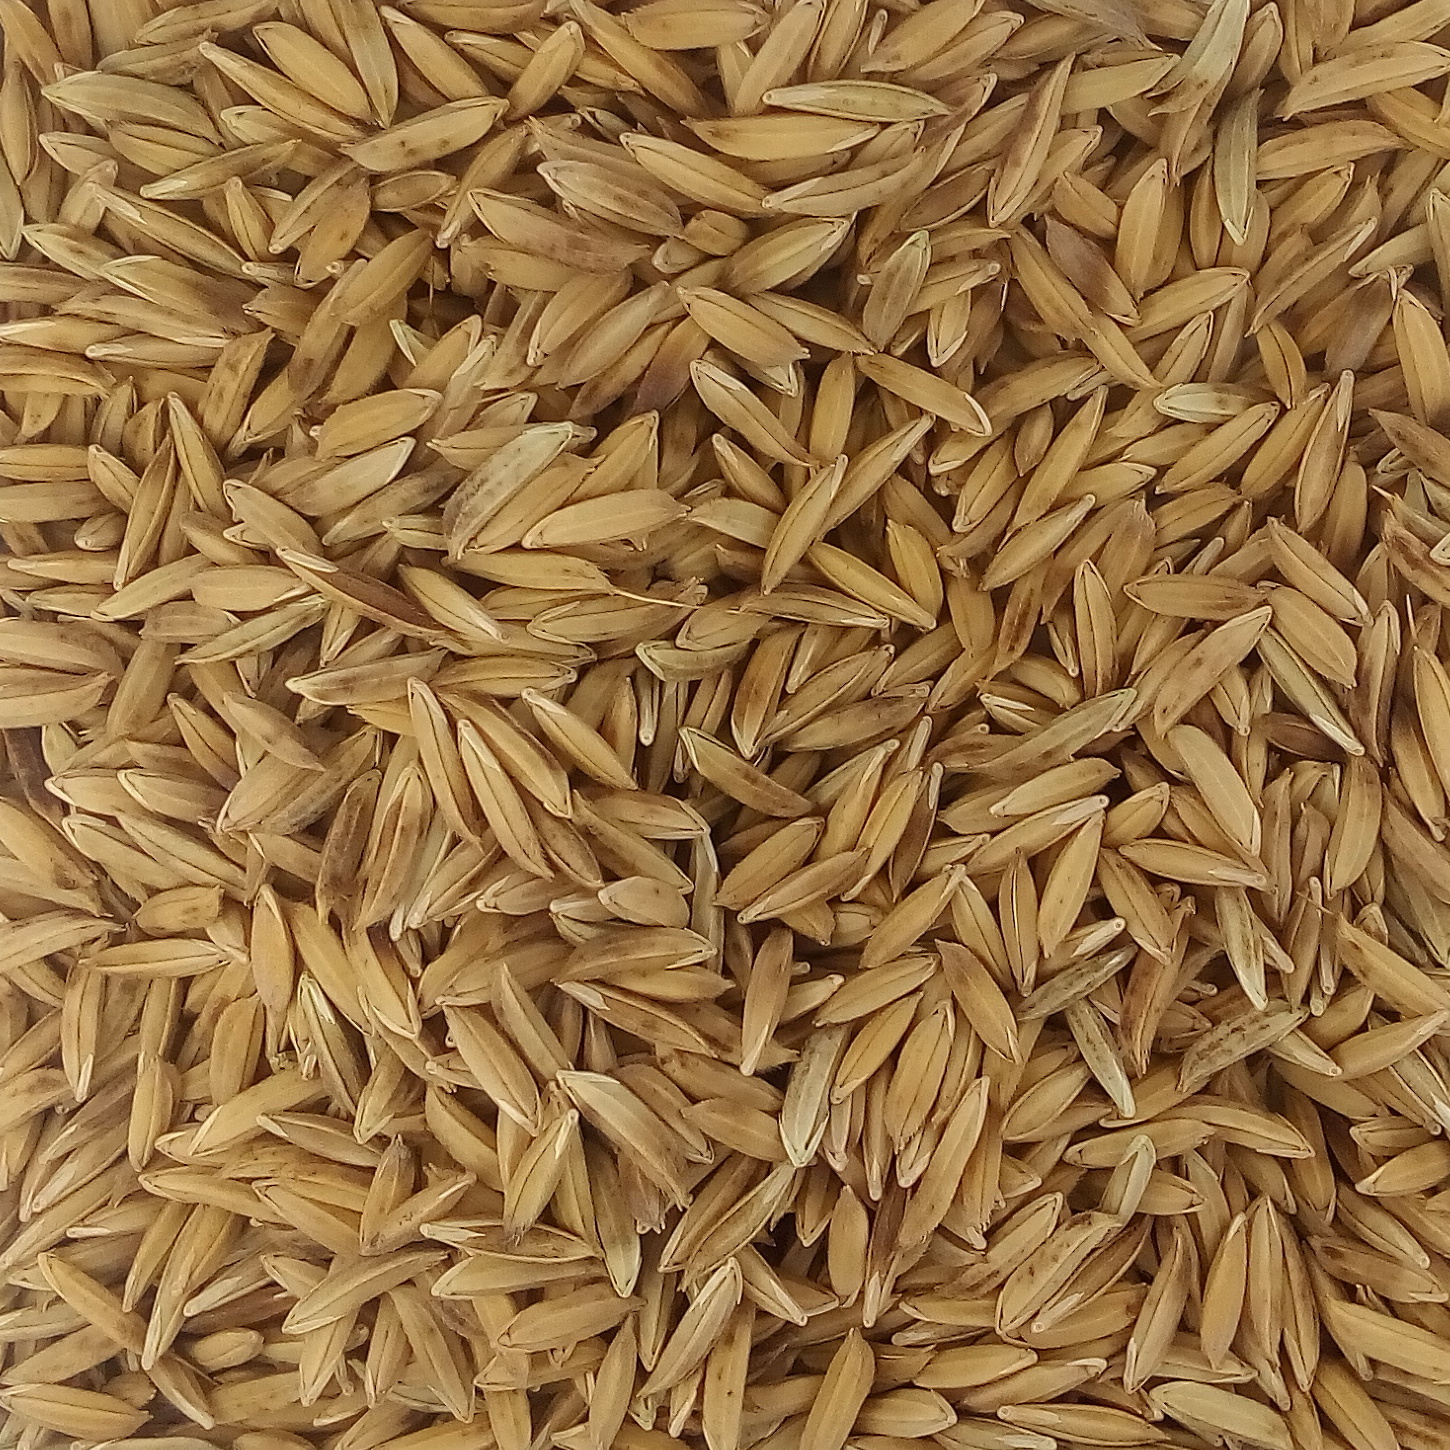
Rice seed variety: BAS_370